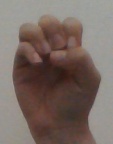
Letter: ha